Algerian baklawa

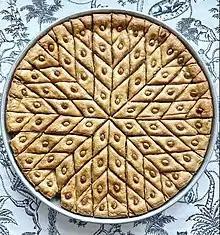

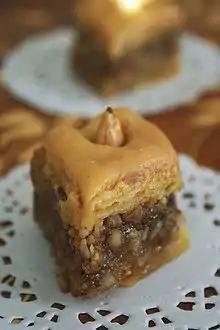
Algerian baklawa

Algerian baklawa, also known as "baklawa algéroise" or "Kaak Warqa", is a version of baklava that is popular in Algeria.